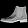
Label: Ankle boot